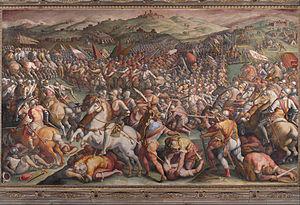
Cornelio Bentivoglio est un condottiere né à Ferrare vers 1519 et mort dans la même ville le 26 mai 1585.